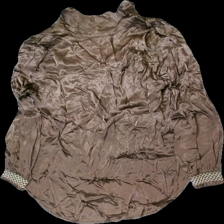
View: back
Type: Blouse
Category: Ladies
Brand: Not in the list
Brand text on label: mirelle
Colors: Brown, Beige
Material: 100% viskos
Pattern: Embroidered
Cut: V-collar
Size: M
Season: All
Price range: <50
Recommended usage: Reuse
Description: lång blus med broderade ärmslut